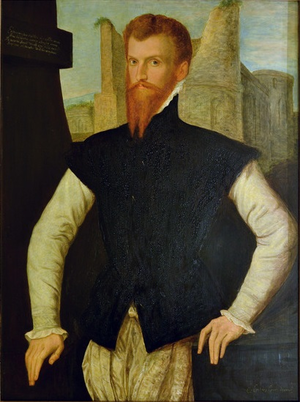
Édouard de Courtenay, né en 1526 et mort le 18 septembre 1556, 1ᵉʳ comte de Devon, est un aristocrate anglais.